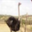
Label: bird